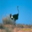
Label: bird